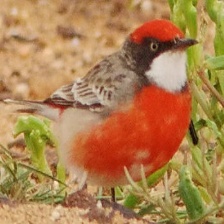
Species: CRIMSON CHAT
Scientific name: EPTHIANURA TRICOLOR